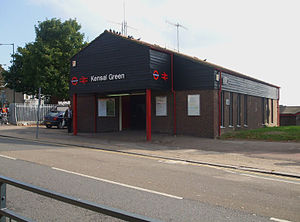
Bakerloo line / Stationer
Kensal Green
Bakerloo line er en London Underground-bane, farvet brun på netværkskortet. Den løber delvist på overfladen og delvist dybtliggende, fra Elephant & Castle i det centrale London, via West End, til Harrow & Wealdstone i de ydre nordvestlige forstæder. Banen betjener 25 stationer, hvoraf 15 er underjordiske. Navnet er en sammentrækning af Baker Street og Waterloo, der er navnet på to af banens stationer. På banens overjordiske strækning nord for Queen's Park, deler banen spor med London Overgrounds Watford DC Line og løber parallelt med West Coast Main Line.